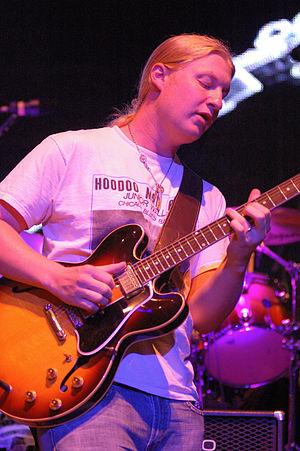
Le Crossroads Guitar Festival est un festival de musique créé en 1999 par Eric Clapton, à forte influence rock. Ce dernier choisit les musiciens qui se produisent sur scène ; Clapton déclare qu'ils font partie des meilleurs et qu'ils ont gagné son respect.
Derek Trucks est un compositeur, guitariste et producteur américain, né le 8 juin 1979 à Jacksonville en Floride.